Conte di Cavour-class battleship

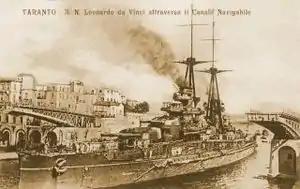
Postcard of "Leonardo da Vinci" in Taranto

"Conte di Cavour" and "Giulio Cesare" served as flagships in the southern Adriatic Sea during World War I, but saw no action and spent little time at sea. "Leonardo da Vinci" was also little used and was sunk by an internal magazine explosion at Taranto harbor on the night of 2/3 August 1916 while loading ammunition. Casualties included 21 officers and 227 enlisted men killed. The Italians blamed Austro-Hungarian saboteurs, but unstable propellant may well have been responsible. The ship was refloated, upside down, on 17 September 1919 and righted on 24 January 1921. The "Regia Marina" planned to modernize her by replacing her center turret with six AA guns, but lacked the funds to do so and sold her for scrap on 22 March 1923.